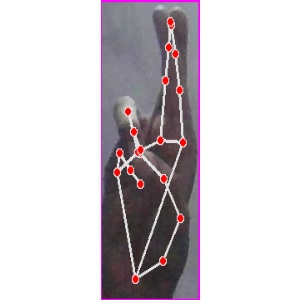
अक्षर: र